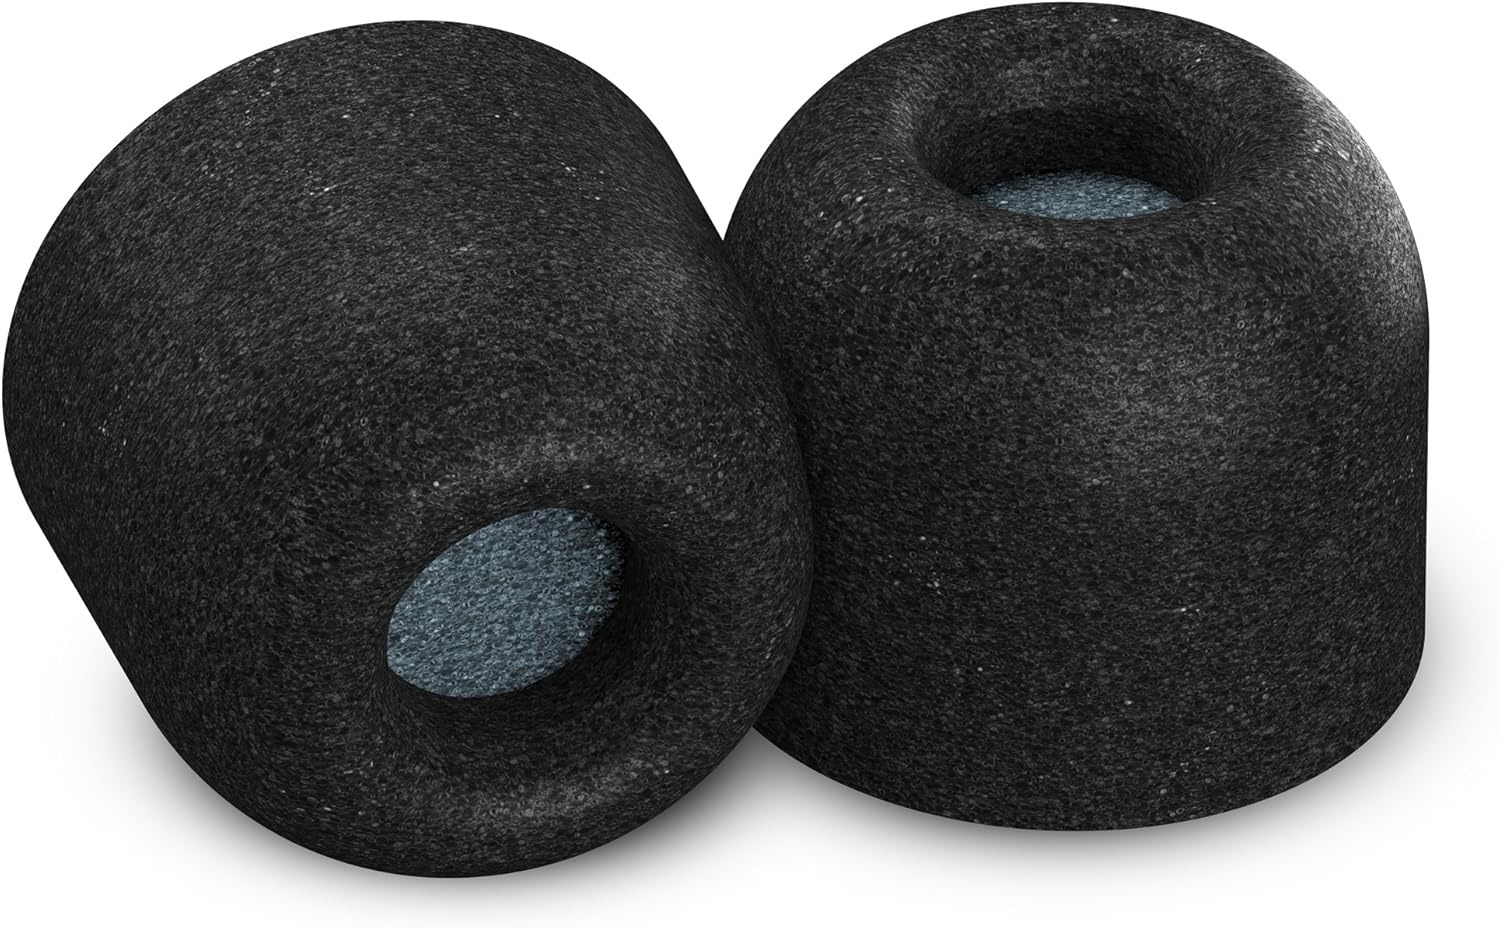
Comply 600 Core Series | Memory Foam Replacement IEM Ear Tips for Truthear, Sennheiser, Moondrop & More | Superior Noise Isolation, Ultimate Comfort, Secure Fit | TechDefender, Black, Large (3 Pairs)
Overview Color : Black Brand : COMPLY Material : Comply True Memory Foam Compatible Devices : Earphones Item dimensions L x W x H : 1 x 1 x 1 inches About this item THE ULTIMATE EARPHONE UPGRADE - Sport Pro tips let you experience a stay-in-ear grip no matter how much sweat there is SweatGuard protects earphone by keeping sweat & debris out and maintaining a clear path for enhanced sound COMPATIBILITY - This tip is designed to fit specific earphone models Please refer to the compatibility chart in the product images to find your model name You can also find your compatible tip here Complyfoam/Compatibility ENHANCED COMFORT - Super-soft memory foam reduces earphone irritation and fatigue while reducing outside noise Comply foam is 30x softer than silicone tip material so you have the most comfortable earphones ADVANCED SOUND & FIT - body-heat activated memory foam adapts to ear canal to provide a perfect seal and snug fit to keep your earbuds in place while blocking external sound CARE INSTRUCTIONS: To keep your tips in top shape, clean them gently with warm water and a soft cloth. Avoid alcohol-based cleaners or lotions, as they can degrade the material.
Brand: ComplyFoam
Category: Electronics > Audio > Audio Accessories > Headphone & Headset Accessories > Headphone Cushions & Tips > Headphone Tips